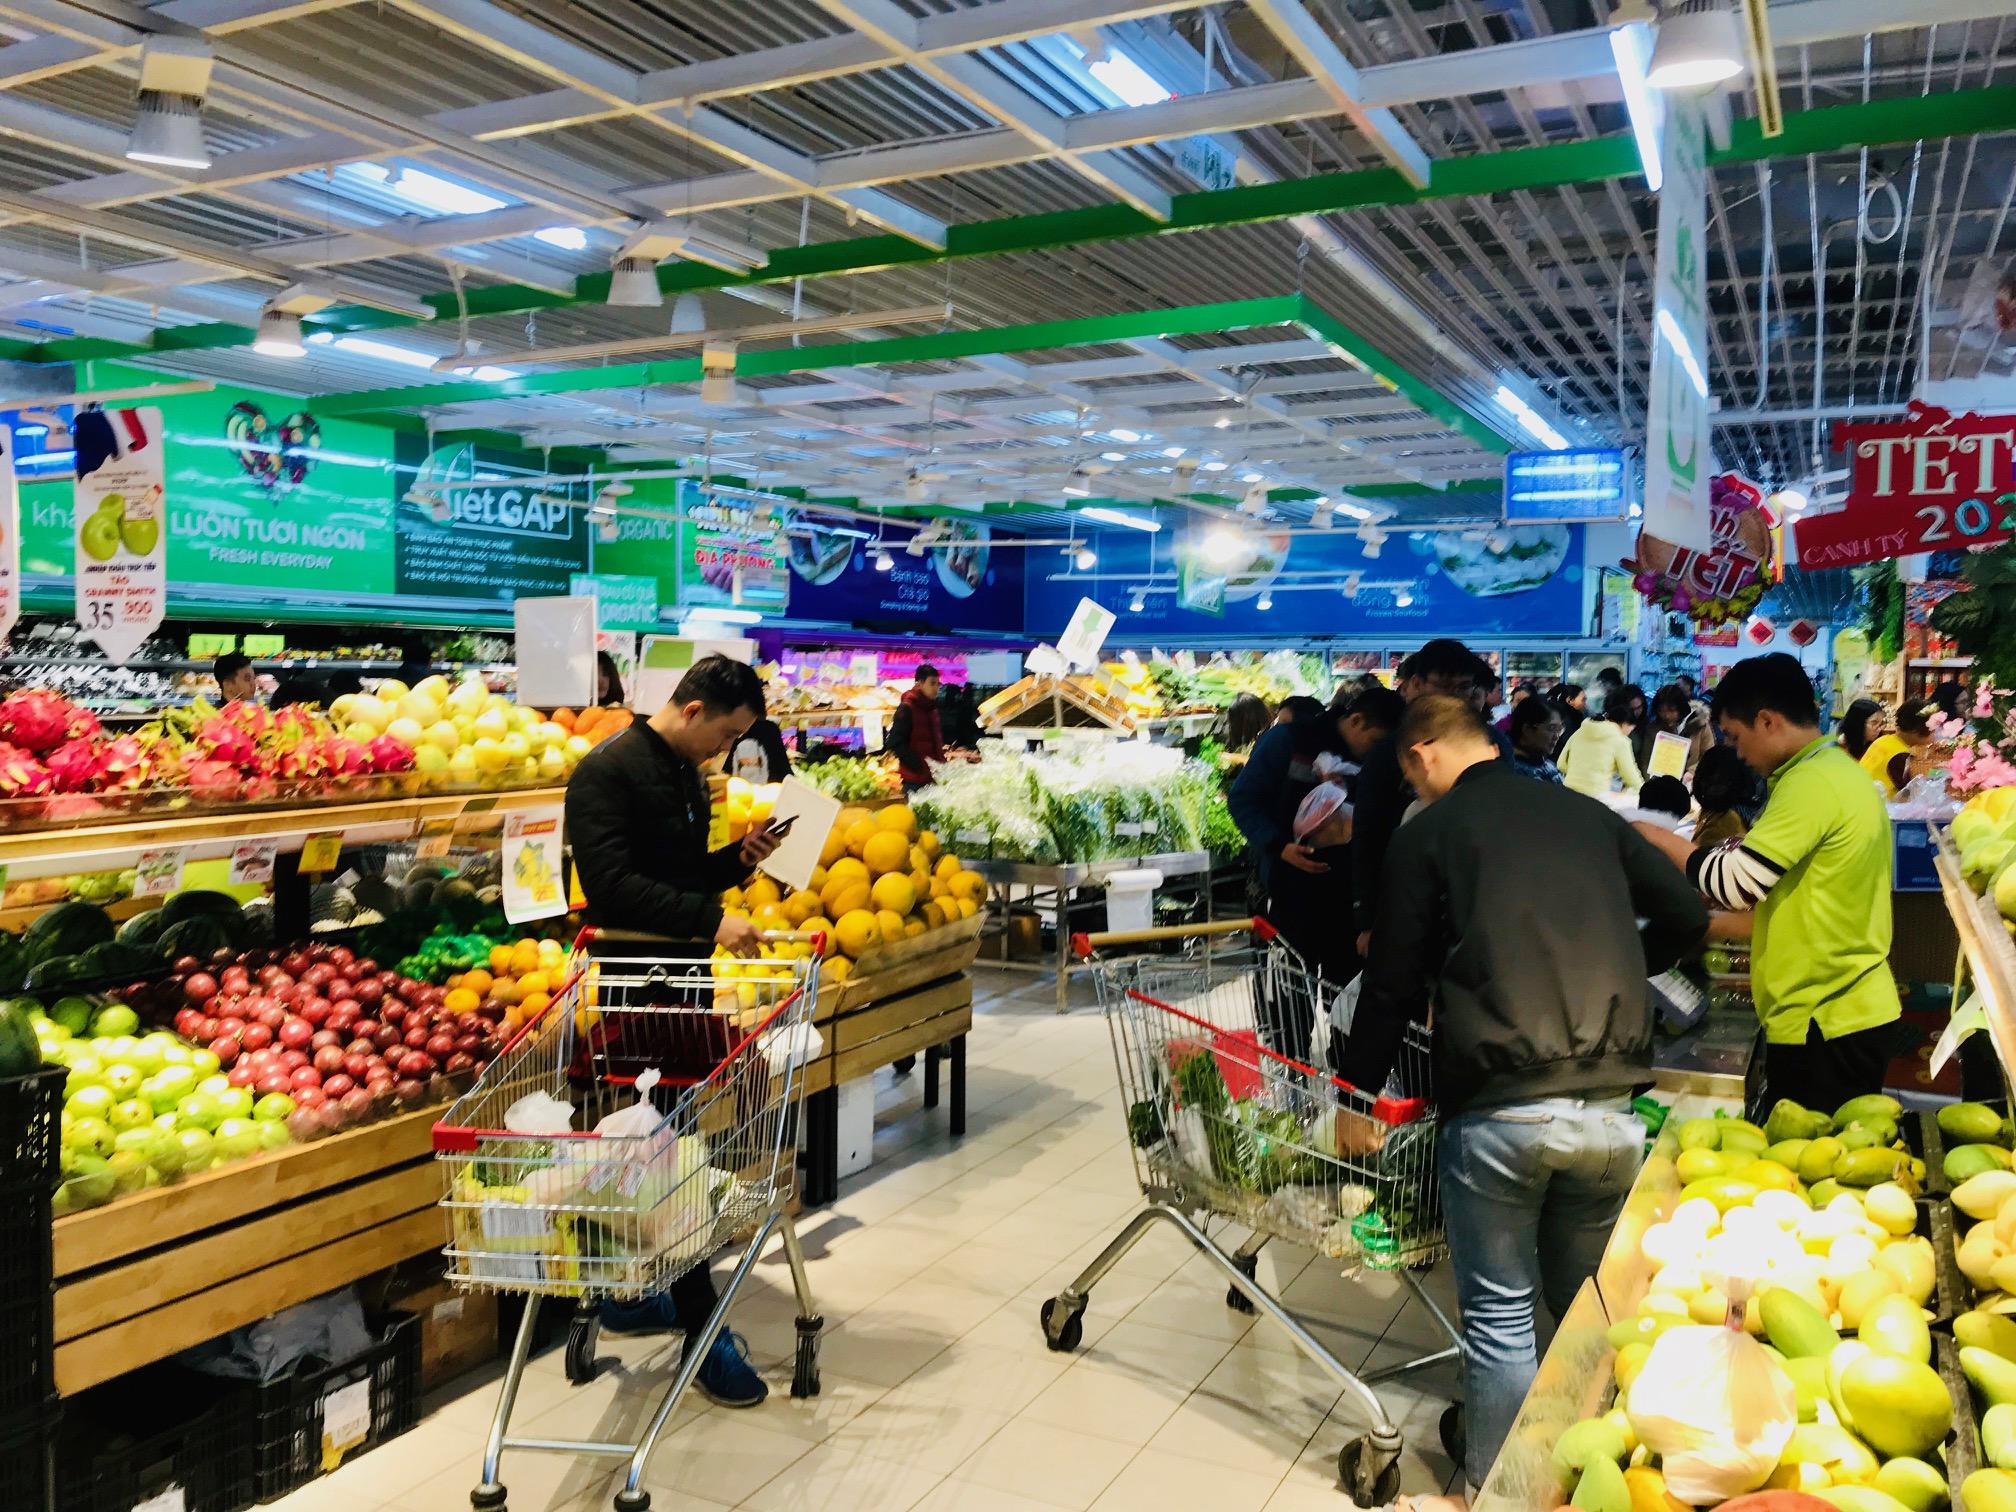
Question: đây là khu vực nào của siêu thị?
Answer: đây là khu vực để hoa quả